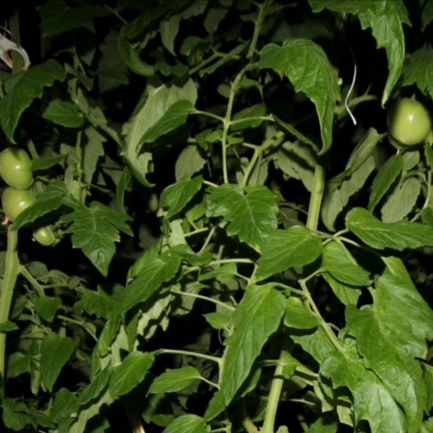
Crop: tomato